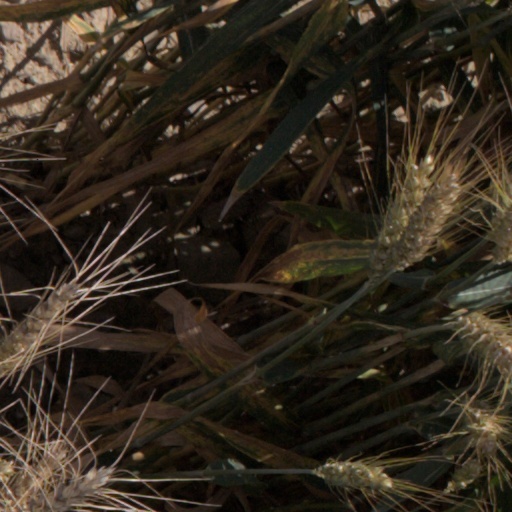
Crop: wheat